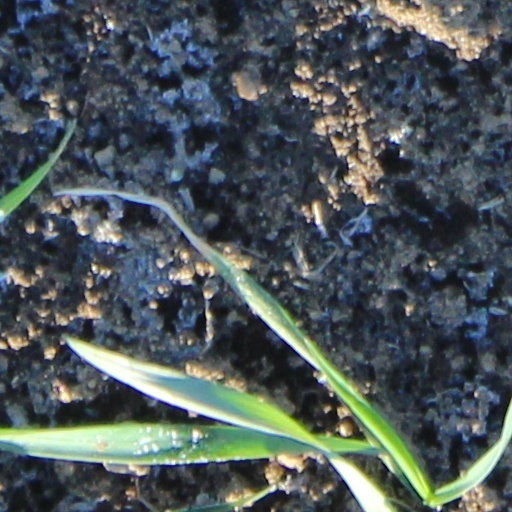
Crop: wheat